Liverpool F.C.

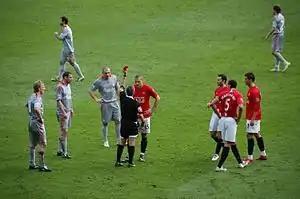
Liverpool players (in grey) during the 4–1 win against Manchester United at Old Trafford on 14 March 2009.

Liverpool is one of the best supported clubs in the world. The club states that its worldwide fan base includes 300 officially recognised Supporters Clubs in 100 countries. Notable groups include Spirit of Shankly. The club takes advantage of this support through its worldwide summer tours, which has included playing in front of 95,000 in Melbourne, Australia, and 101,000 in Michigan, United States. The club also has a significant following on social media, and in 2024, it became the first Premier League club (and the third sports team in the world, after Barcelona and Real Madrid) to amass 10 million subscribers on YouTube. Liverpool fans often refer to themselves as Kopites, a reference to the fans who once stood, and now sit, on the Kop at Anfield. In 2008, a group of fans formed a splinter club, A.F.C. Liverpool, to play matches for fans who had been priced out of watching Premier League football.